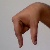
The image shows a hand gesture representing the letter 'Q' in Indian Sign Language.